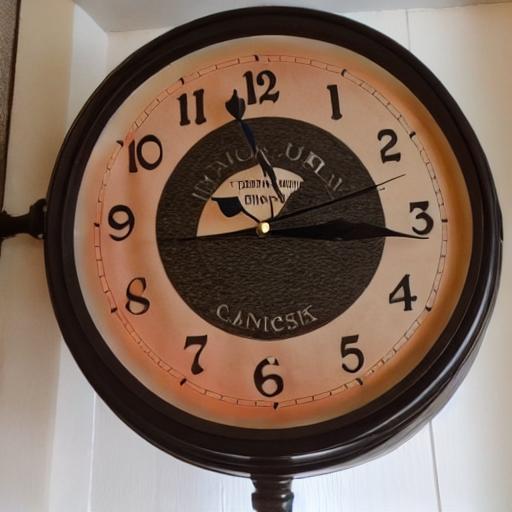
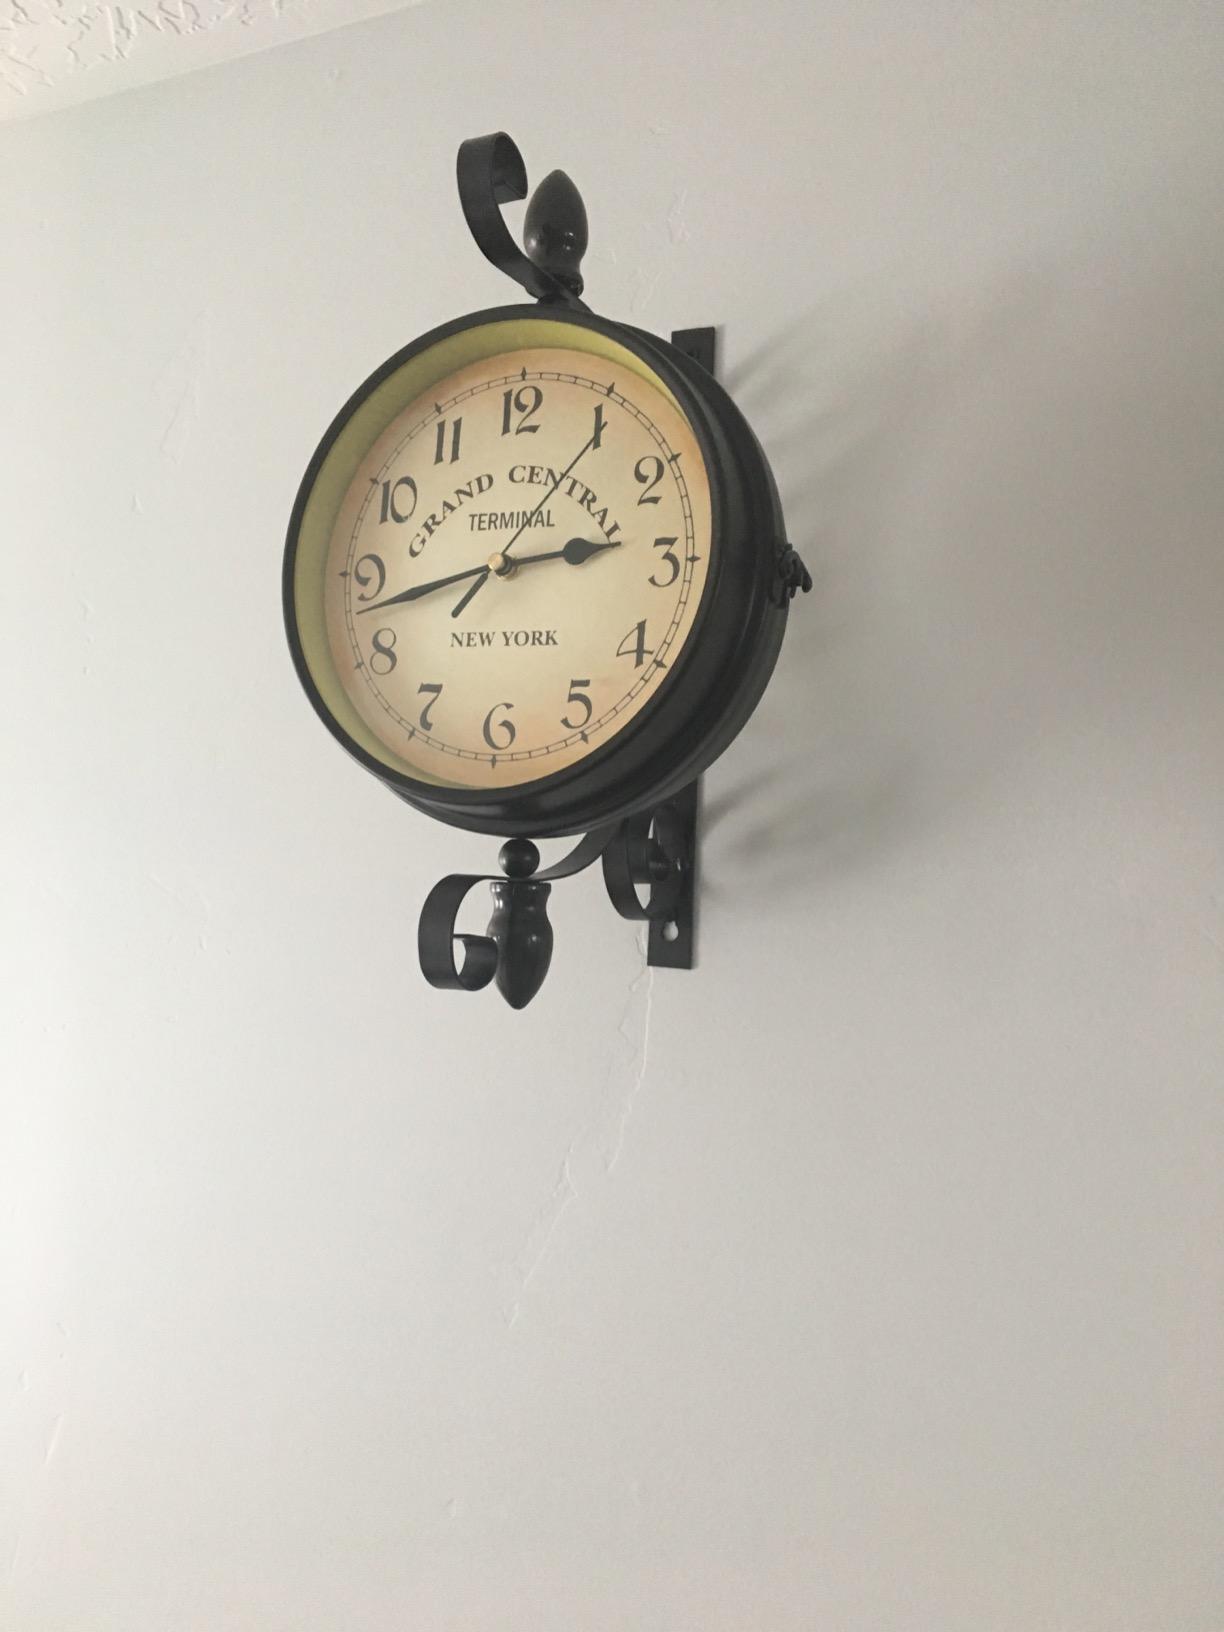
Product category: clock
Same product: no